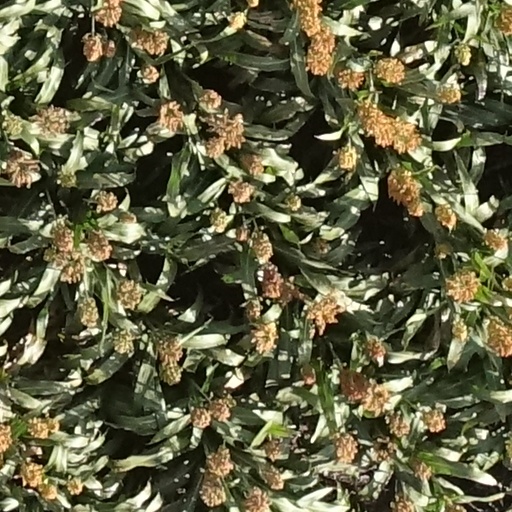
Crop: sorghum